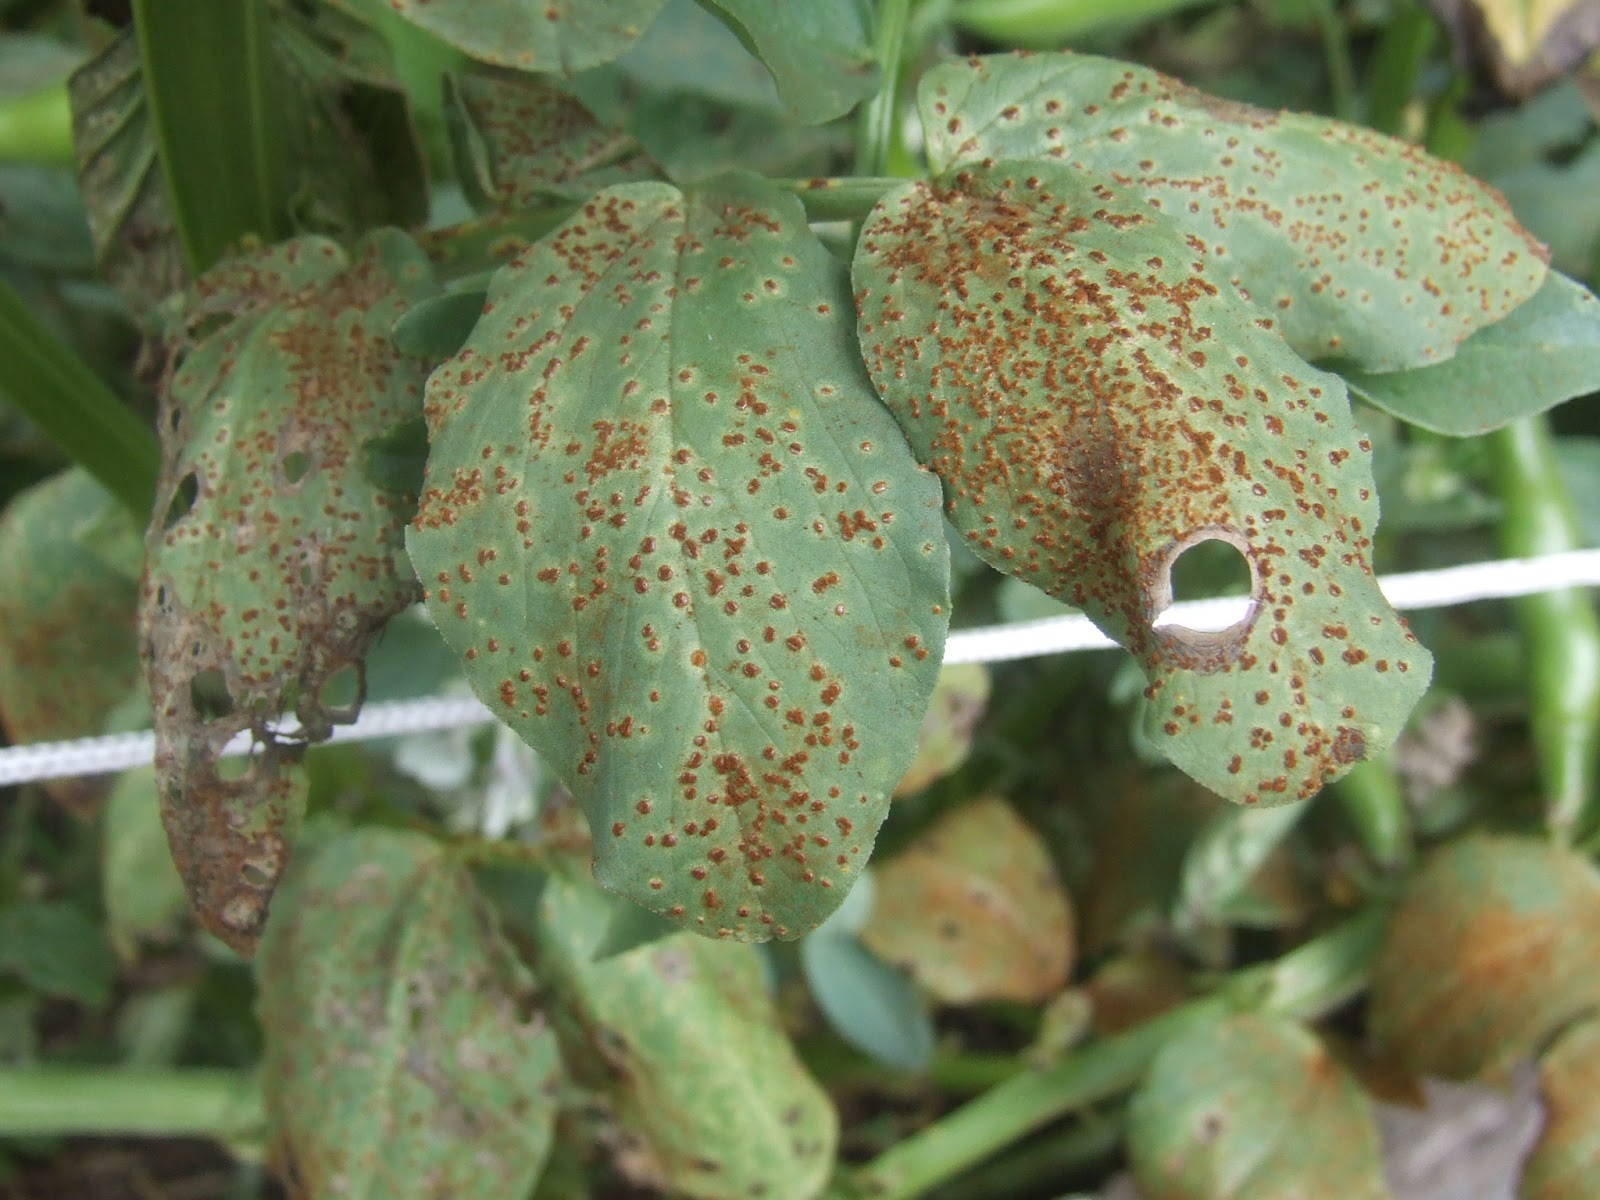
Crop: unknown
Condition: bean_rust